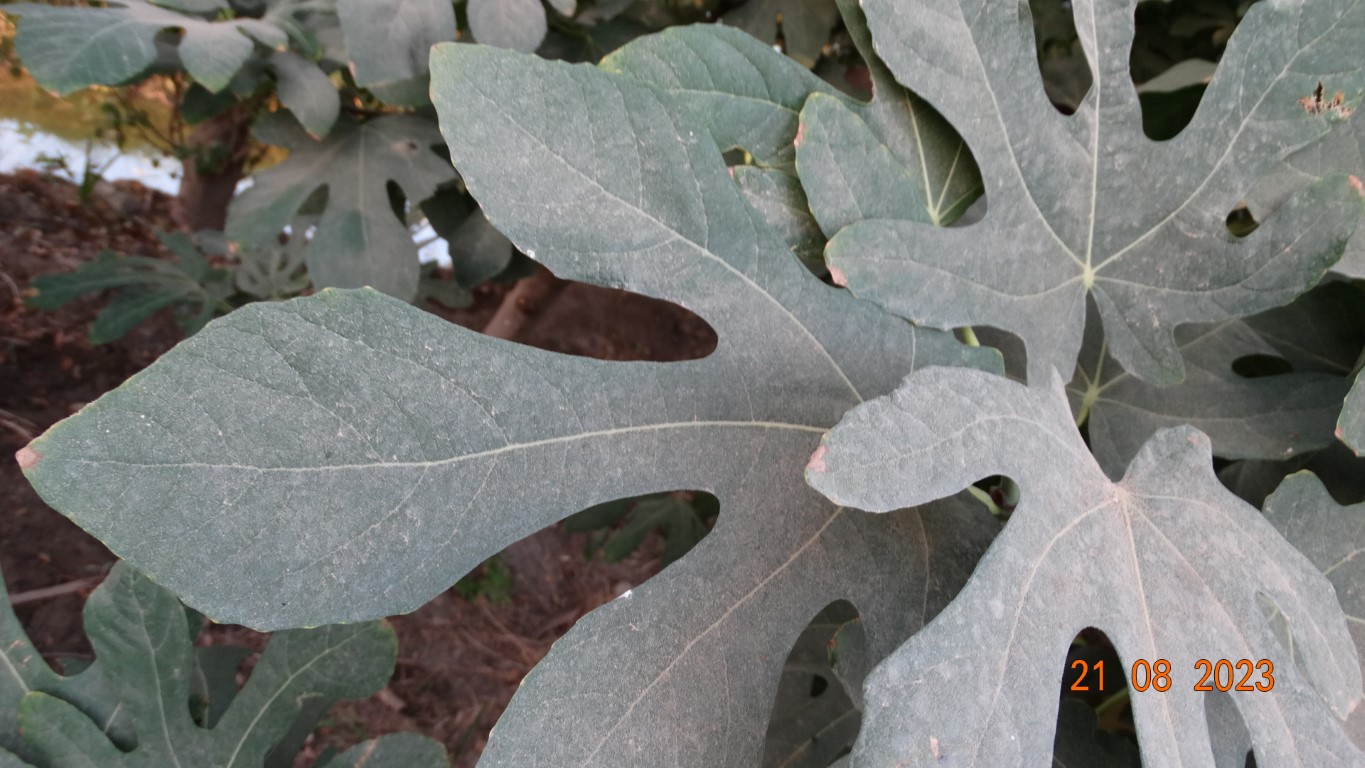
Label: infected